Suleiman the Magnificent

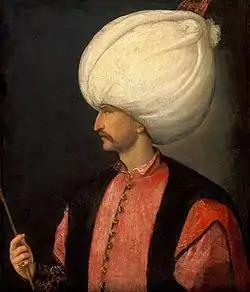
Portrait of Suleiman by Titian

Suleiman I (6 November 14946 September 1566), commonly known as Suleiman the Magnificent in the Western world and as Suleiman the Lawgiver in his own realm, was the Ottoman sultan between 1520 and his death in 1566. Under his administration, the Ottoman Empire ruled over at least 25 million people.